Leo Rucka

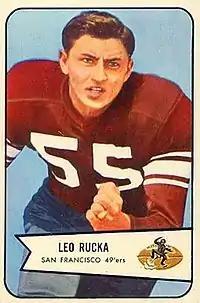
Rucka on a 1954 Bowman football card

Leopold Victor Rucka (August 18, 1931 – January 4, 2016) was an American professional football player who played linebacker for the San Francisco 49ers during the 1956 NFL season and for the Rice Owls, earning first-team All-Southwest Conference honors. He was selected by the 49ers in the second round of the 1954 NFL draft.